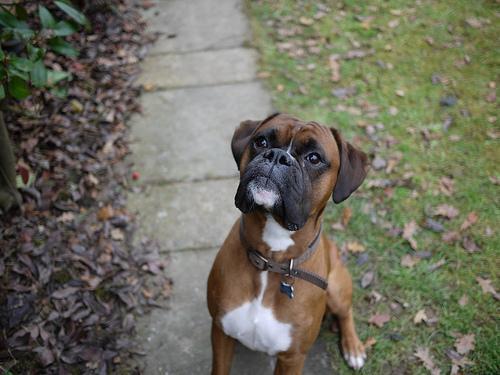
boxer